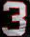
Number: 3